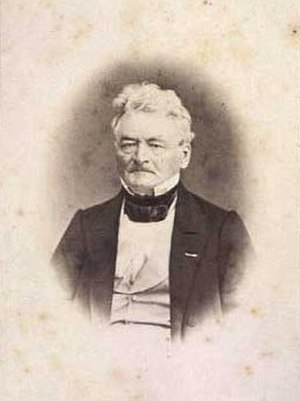
Hans Helmuth Lüttichau (overpræsident)
Hans Helmuth Lüttichau
Hans Helmuth Lüttichau var amtmand og overpræsident i København, broder til Mathias Lüttichau.